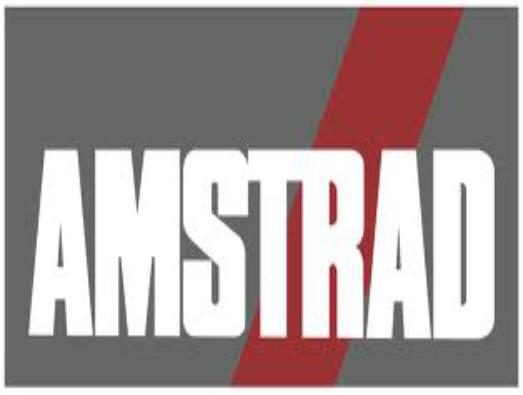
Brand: Amstrad
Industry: Electronic